The Face of Britain (book series)

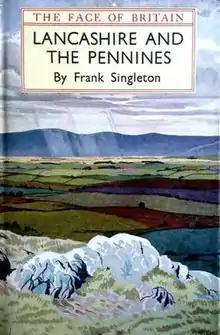
Cover of "Lancashire and the Pennines" by Frank Singleton. Designed by Brian Cook.

The Face of Britain was a series of topographical books published by B. T. Batsford from the 1930s to the 1950s that has been described as playing a part in the construction of English identity in that period. The series is notable for the covers by Brian Batsford, who worked under the name Brian Cook.